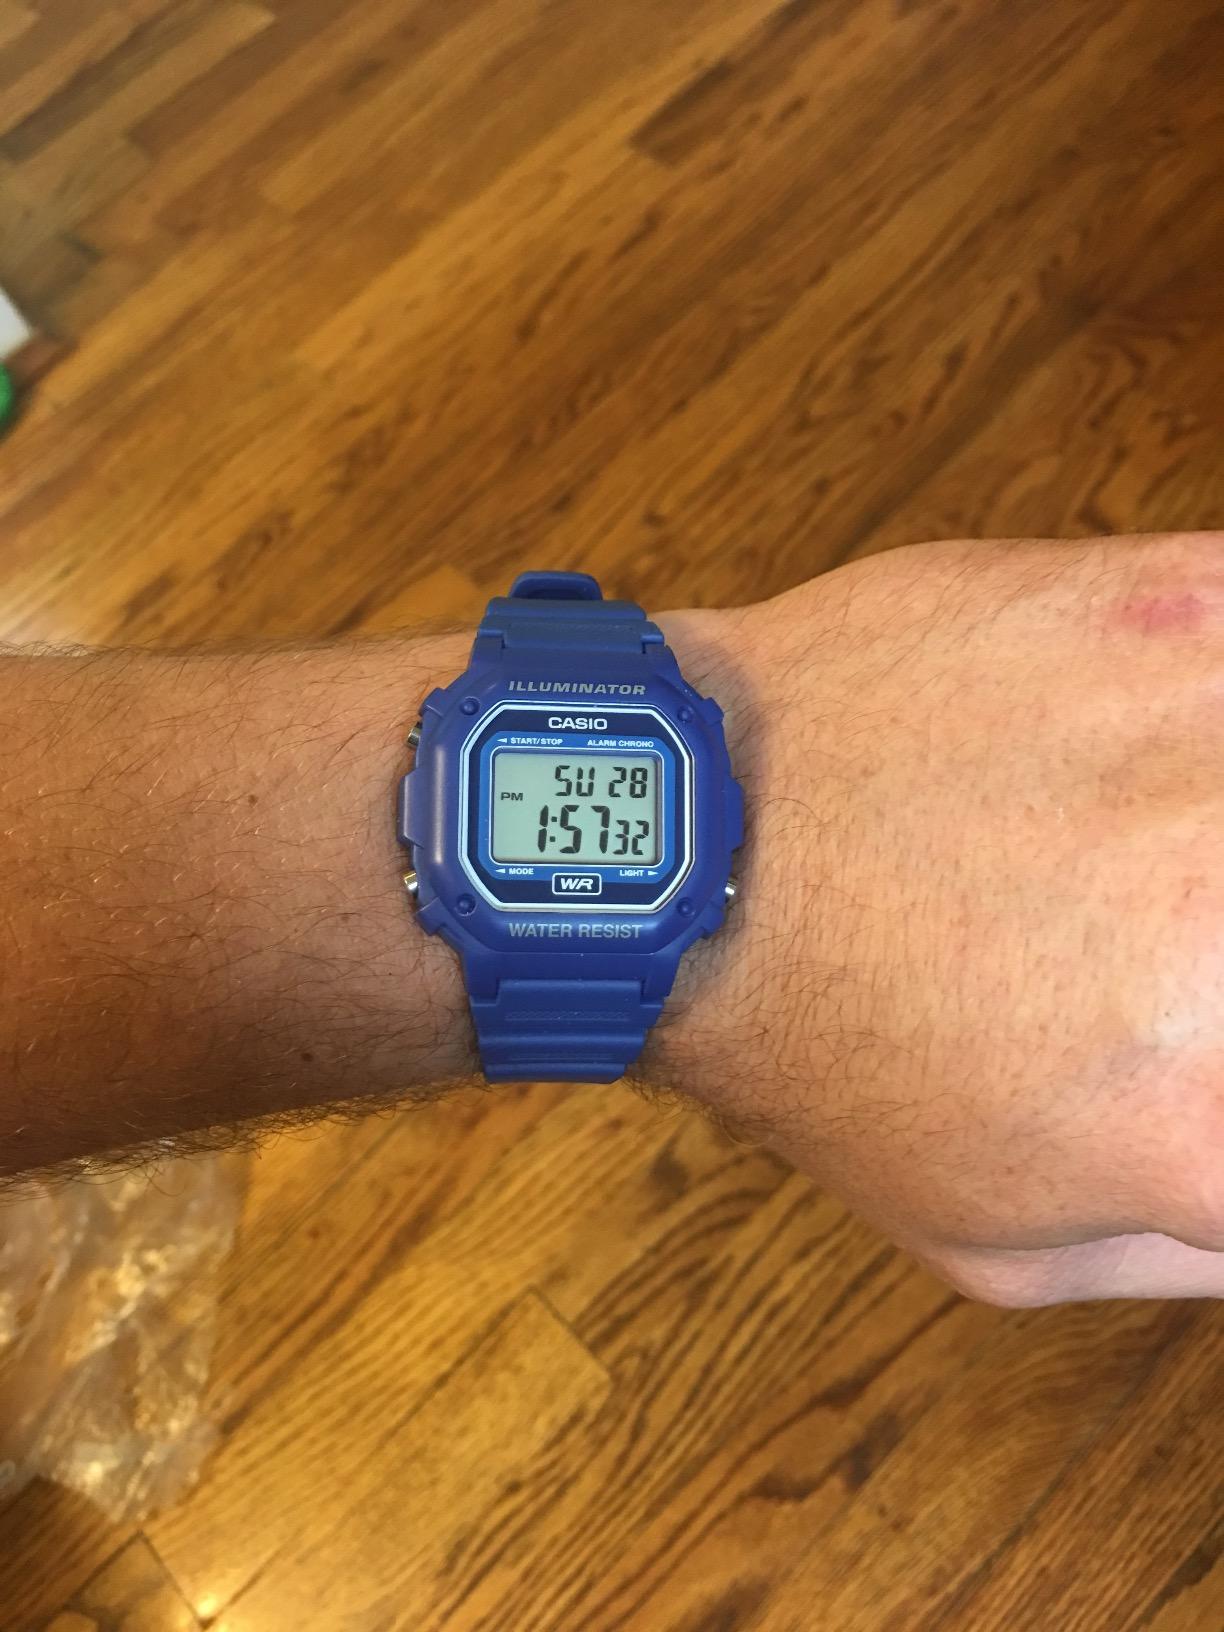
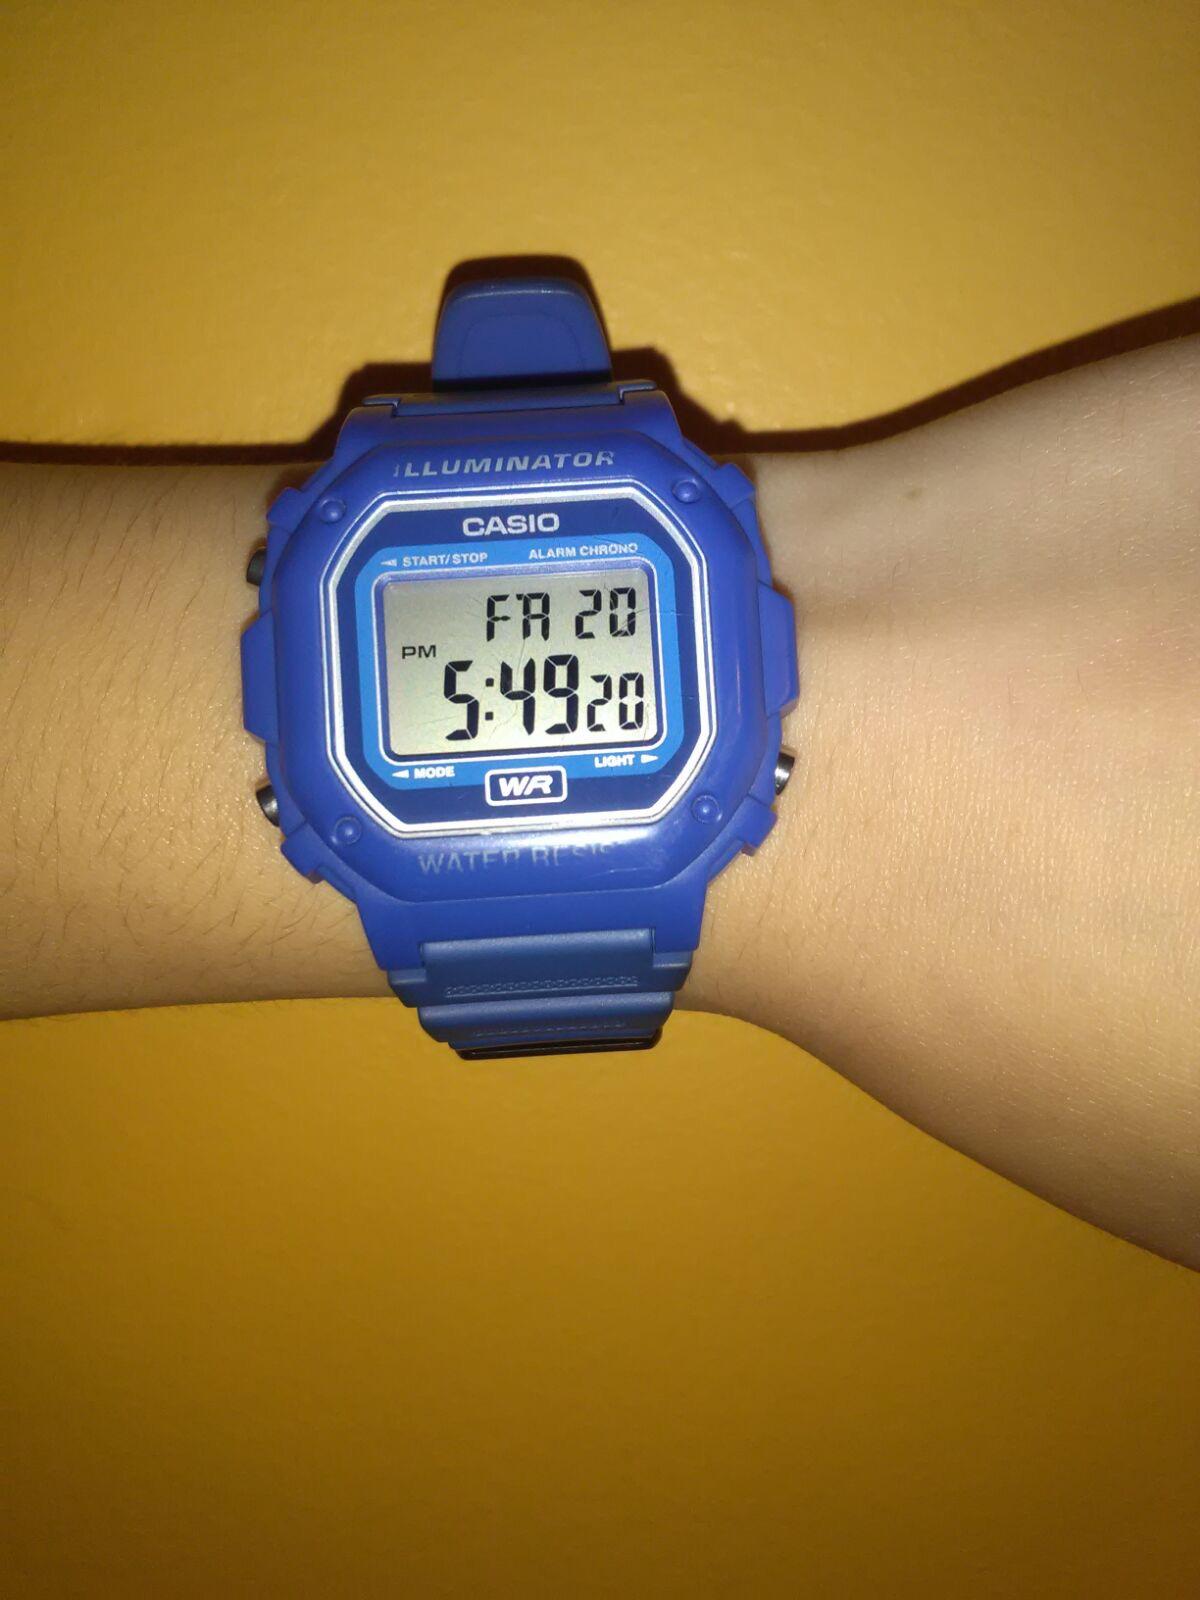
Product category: accessories_watch
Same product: yes